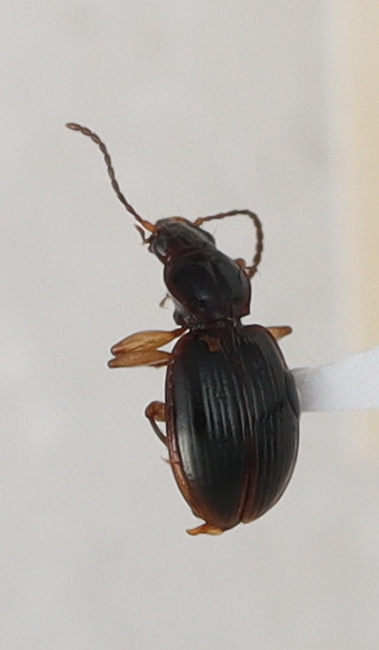
Scientific name: Mecyclothorax konanus
Plot: 6
Trap: W
Collected: 20210713